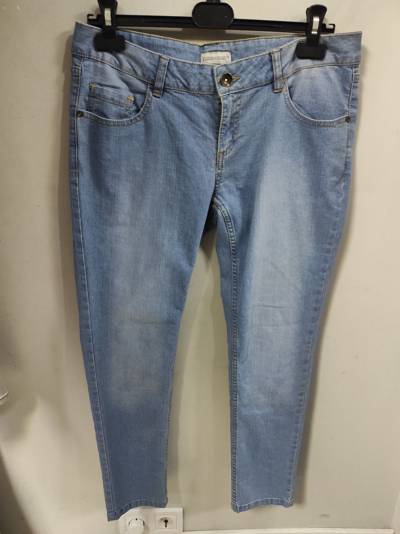
Waste category: clothes